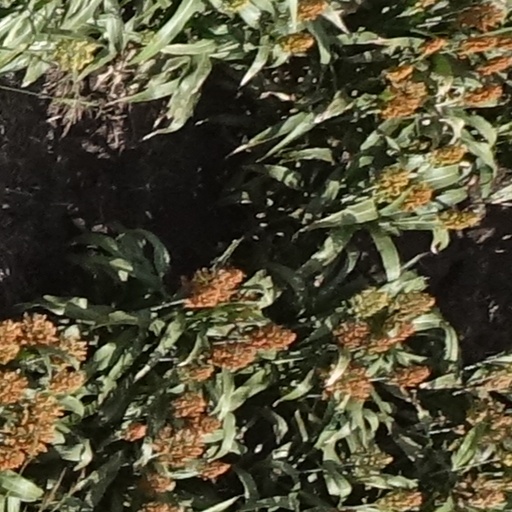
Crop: sorghum